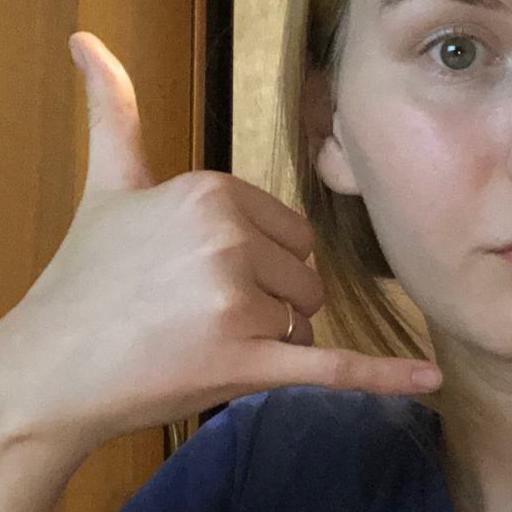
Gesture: call